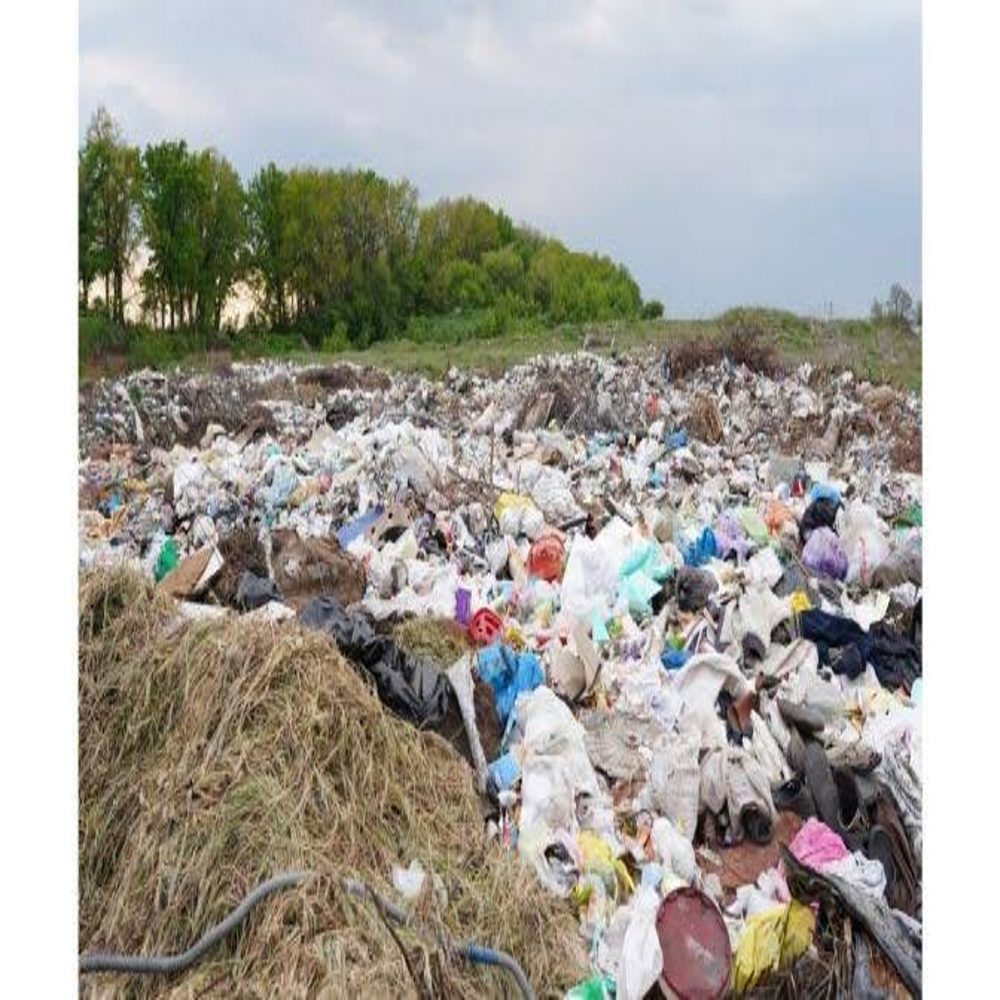
Body of water present: no
Land polluted: yes
Water polluted: no
Pollution percentage: 59%